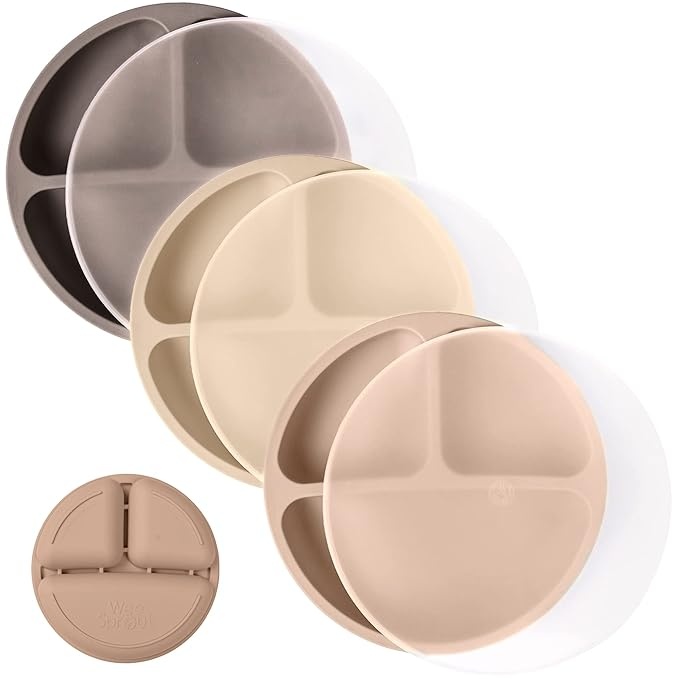
WeeSprout Silicone Plates with Lids for Babies & Toddlers (3 Pack) 100% Food-Grade Dishes for Self Feeding, Divided Design & Raised Edges for Picky Eaters, Dishwasher & Microwave Safe Weaning Supplies
About This ✅STRESS-FREE AND FOOD GRADE SILICONE PLATES - Mealtime with a toddler can be interesting, to say the least. WeeSprout silicone plates are designed with toddlers in mind – they’re unbreakable, healthier than plastic plates, designed for picky eaters, the perfect size for little hands, impervious to heat and cold, and double as food storage. Plus, each set of three comes in fun colors that encourage young children to eat at mealtime! ✅ FOOD GRADE SILICONE - Our plates are made with food grade silicone – there are no additives or fillers! Unbreakable silicone is the ideal material for toddler dishes. No more cracked plastic plates or spending money to replace them! They’re naturally odor and stain-resistant. Plus, silicone is dishwasher, microwave, and oven friendly. Remove the lids and pop them in the microwave for a quick reheat, then toss them in the dishwasher for quick and easy cleanup! ✅TODDLER-TESTED AND UNBREAKABLE PLATES - Whether your toddler is learning to self feed, has discovered how to throw, or is a picky eater who refuses to eat, WeeSprout plates were designed to stand up to whatever your child brings to the table. No more replacing broken plastic plates when they knock their plate onto the floor or toss it off of their high chair. Our indestructible plates will never crack or break. Plus, the indestructible silicone will never warp or crack in the dishwasher! ✅DIVIDED DESIGN FOR PICKY EATERS - Say goodbye to tantrums and arguments at the table! WeeSprout divided plates are perfect for picky eaters who don’t like their food touching. Raised edges allow your child to scoop food without pushing it off the plate or mixing it in with other foods on the plate. Plus, each section is the perfect size for toddler portions. Mealtime with your toddler has never been easier! ✅PLATES DOUBLE AS FOOD STORAGE WITH PREMIUM HARD PLASTIC LIDS - If you’re a parent, you know that toddlers often don’t finish their meals. Our plates double as food storage containers, which cuts down on wasted food and the number of dishes you have to wash! Save leftovers or pre-make meals without creating a mess in the fridge – hard plastic lids keep leftover food fresh and are perfect for stacking meals in the refrigerator! Plus, the clear lids make it easy to identify what’s on each plate. Overview Material : Silicone Brand : WeeSprout Color : Matte Dark Grey, Off White, Tan Special Feature : Dishwasher Safe, Microwave Safe Occasion : Baby Shower
Brand: WeeSprout
Category: Baby & Toddler > Nursing & Feeding > Feeding Essentials > Feeding Plates